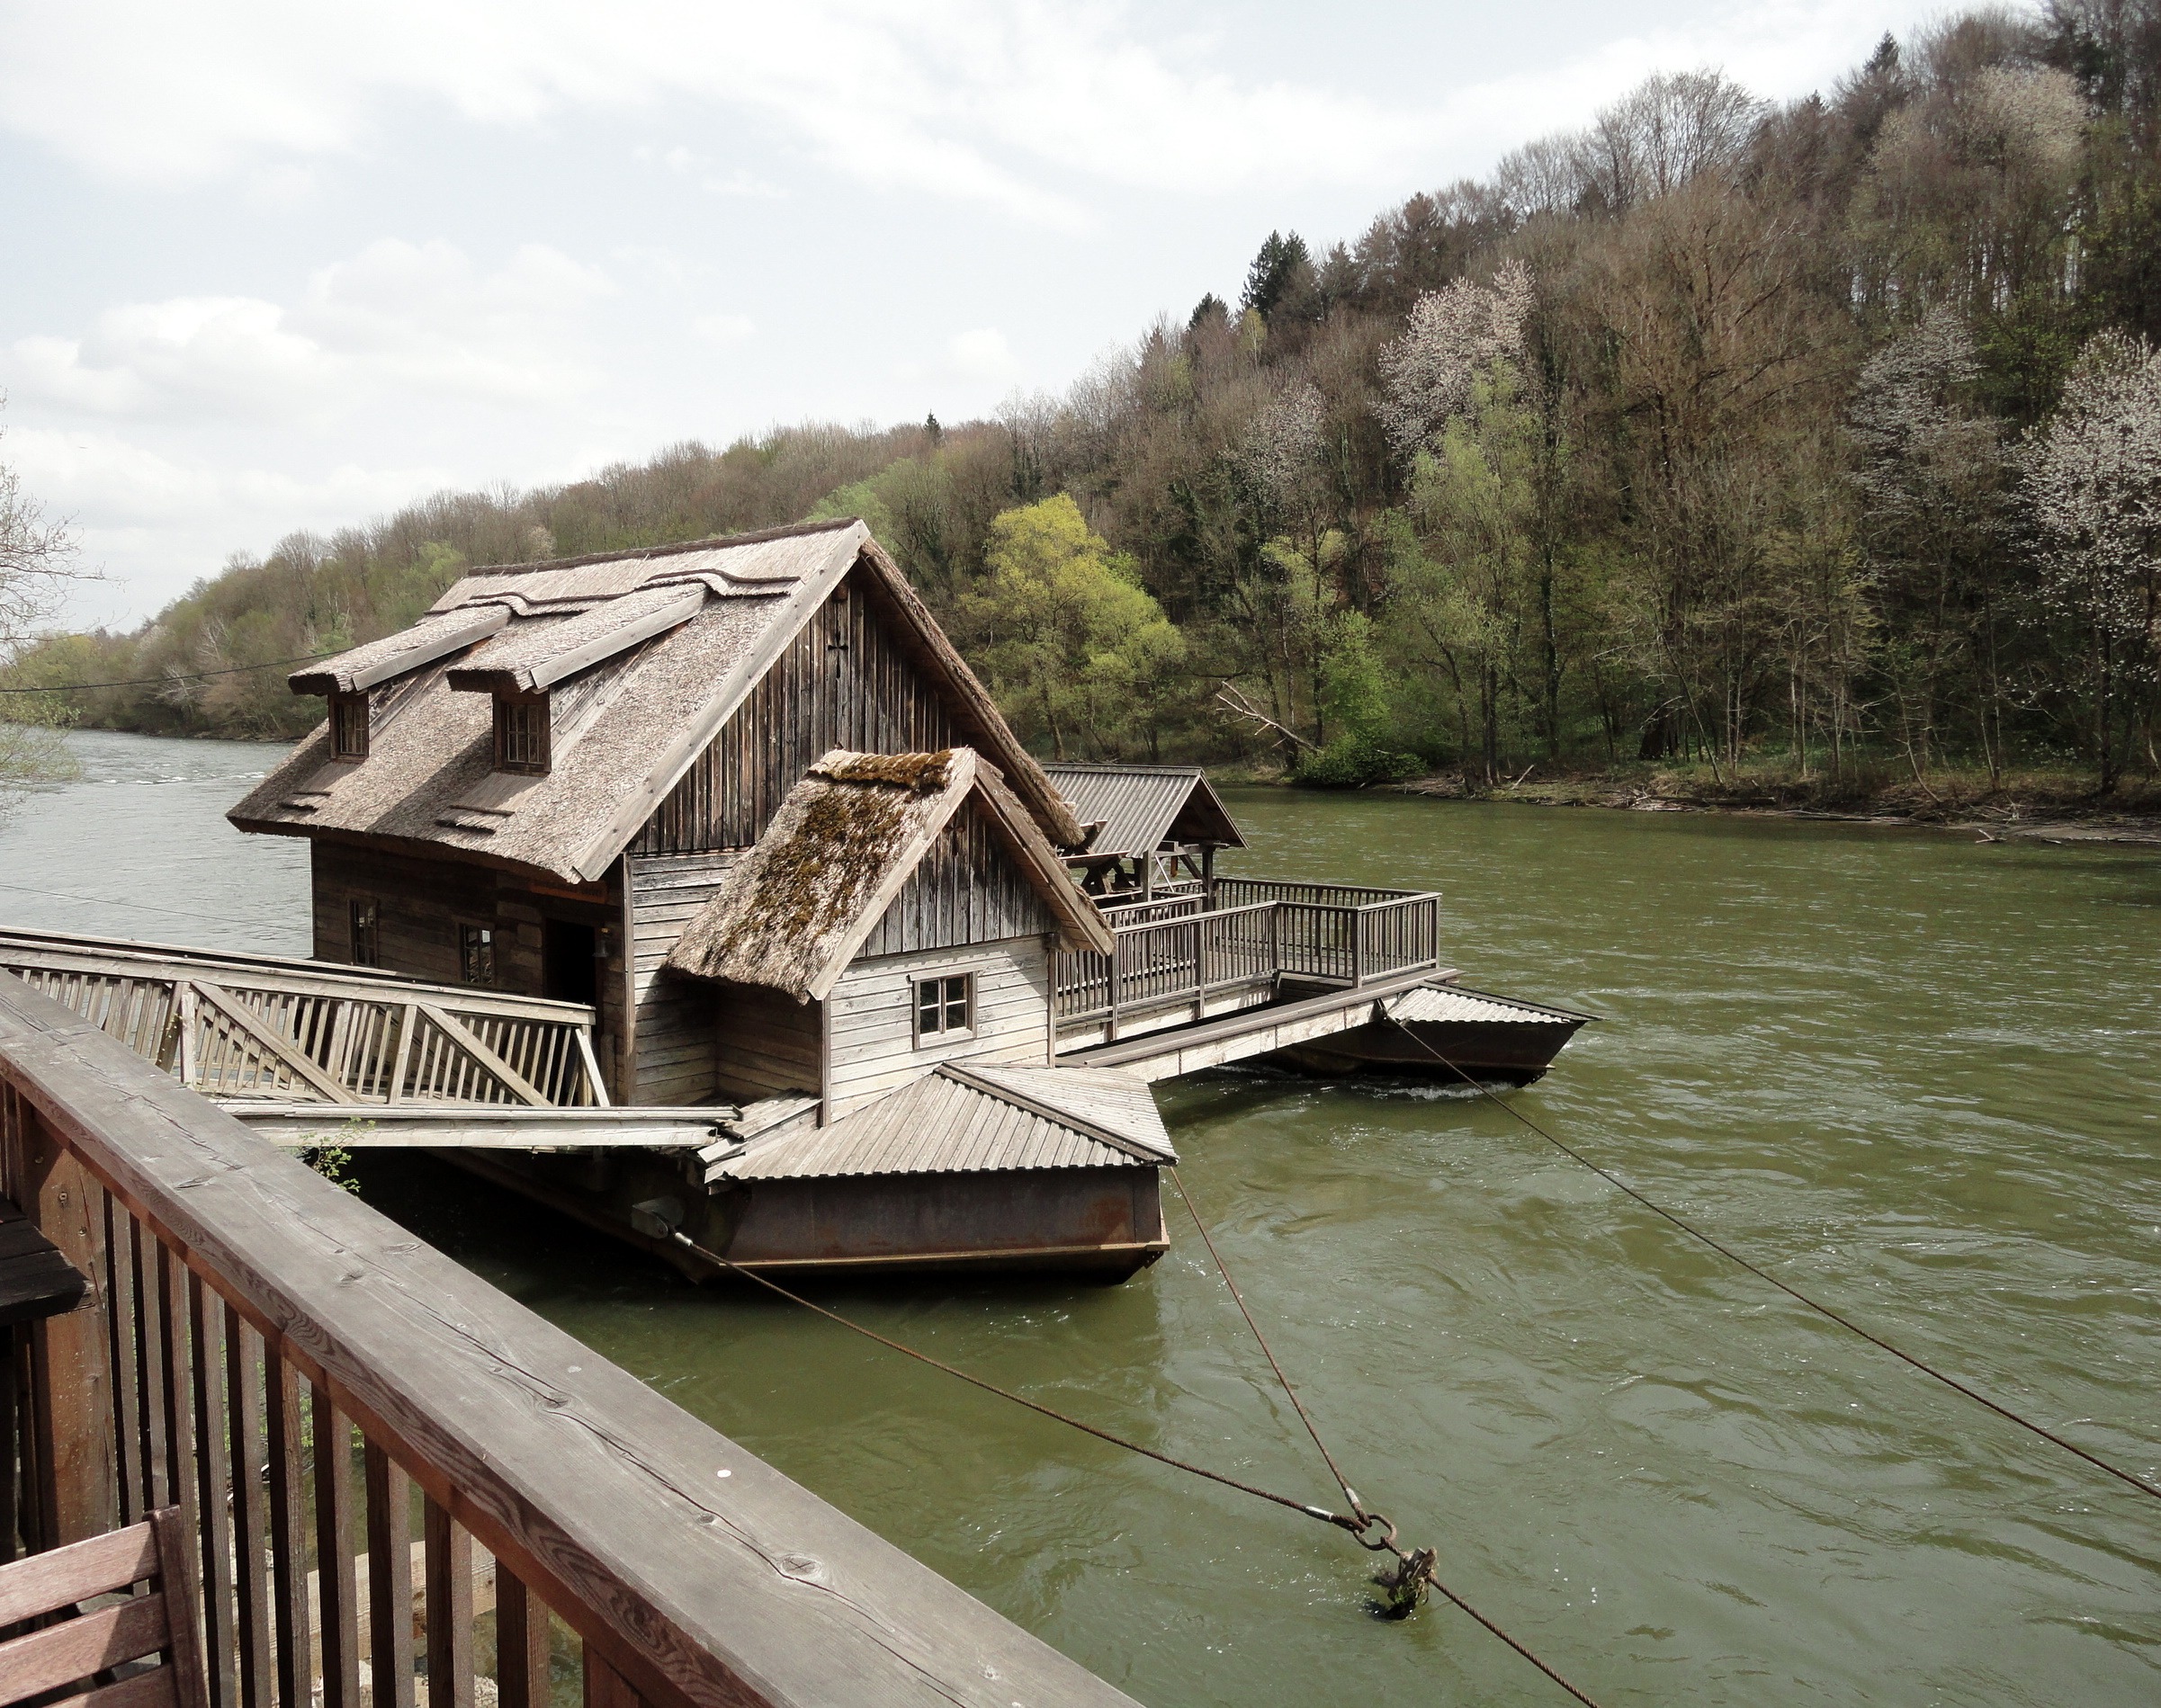
water, boat, river, vehicle, waterway, austria, places of interest, mill, styria, historic mill, ship mill, bruck of muhr